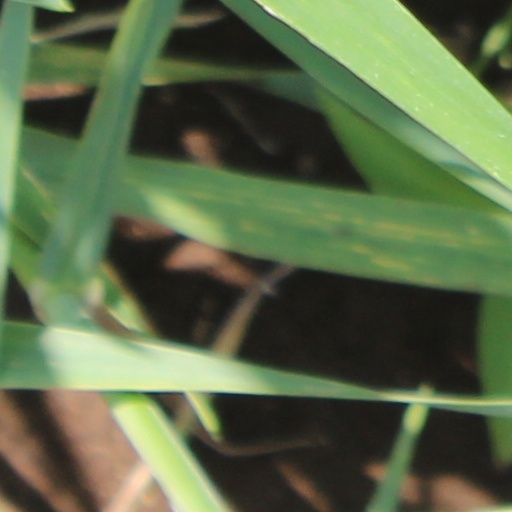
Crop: wheat